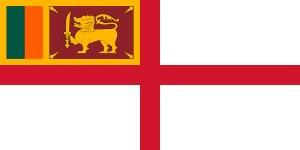
La marine du Sri Lanka ou marine srilankaise est la marine de guerre des forces armées srilankaises et est classée comme la plus vitale force de défense du pays en raison de sa géographie insulaire et est responsable de la défense maritime de la nation srilankaise et de ses intérêts. Le rôle de la marine srilankaise est de mener des opérations en mer pour la défense de la nation et de ses intérêts et de mener des opérations de combat rapides et durables en mer conformément aux politiques nationales.